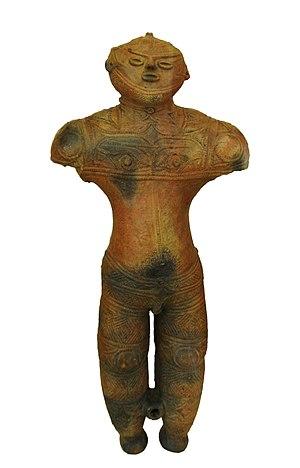
Dogu découvert à Chobonaino, Jomon Récent, terre cuite portant des traces de laque, H. 41,5 cm. Hakodate Jomon Culture Center. Hokkaido.
Les dogū sont des statuettes énigmatiques de la période Jōmon, le plus souvent en terre cuite, et le plus souvent aussi « féminines » mais pouvant aussi, peut-être, être asexuées. Elles datent de la période Jōmon, du Jōmon Moyen jusqu'au Jōmon Final. Elles se présentent debout, pour la plupart, et de face, jambes écartées. Elles possèdent généralement des bras relativement petits et pour quelques groupes très connus, des yeux globuleux, parfois fendus d'un simple trait, comme des « yeux de grenouille » ou comme des « lunettes de neige ». Ces statuettes sont, souvent, couvertes de graphismes aux formes géométriques complexes.